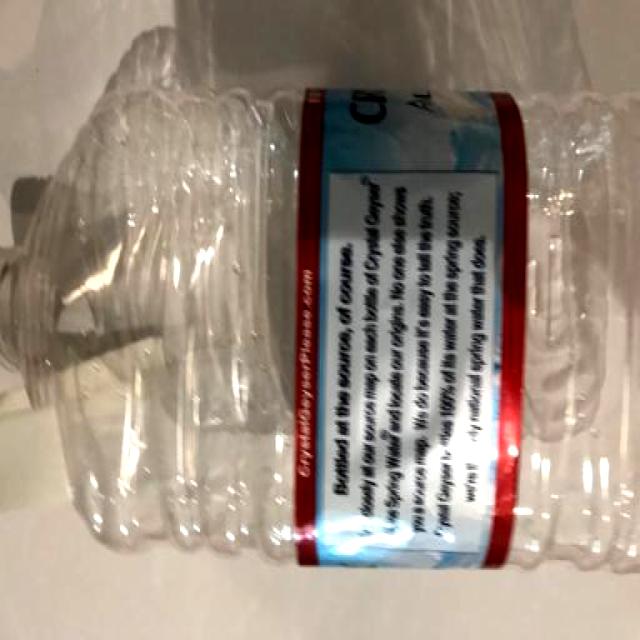
Label: Plastic